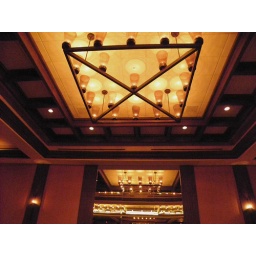
The intricate ceiling design was echoed in a pattern of mirrors on the wall at the end of the conference room.